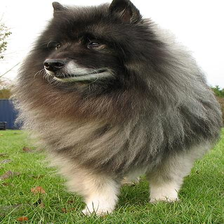
Species: dog
Breed: keeshond